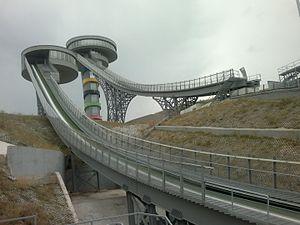
Le tremplin de Kiremitliktepe est un tremplin de saut à ski situé à proximité de la ville d'Erzurum en Turquie.
Steffen Tepel, né le 13 juillet 1985, est un ancien spécialiste du combiné nordique allemand. Il a notamment terminé 2ᵉ du classement général de la coupe du monde B en 2007 et réalisé neuf podiums dans des épreuves de cette compétition.
Les épreuves de combiné nordique à l'Universiade d'hiver de 2011 se déroulent du 28 janvier au 1ᵉʳ février 2011 au tremplin de Kiremitliktepe, près de la ville d'Erzurum en Turquie.